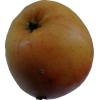
Label: Apple 14